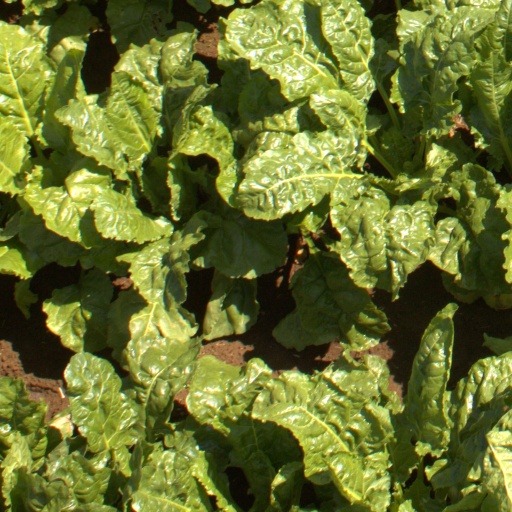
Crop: sugar beet